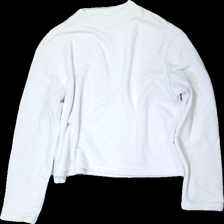
View: front
Type: Sweater
Category: Ladies
Brand: Not in the list
Brand text on label: Weekday
Colors: White
Material: 86% cotton, 14% polyester
Cut: Regular, C-collar, Cropped
Size: XS
Season: All
Stains: Minor
Price range: 50-100
Recommended usage: Export
Description: women's cropped sweater in white
Comment: discolored edges